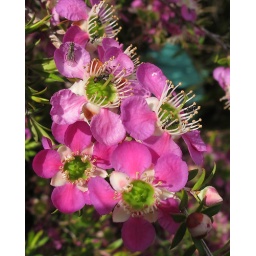
The green pads in the centres of these &lt;em&gt;Leptospermum&lt;/em&gt; flowers are very attractive to flies and ants